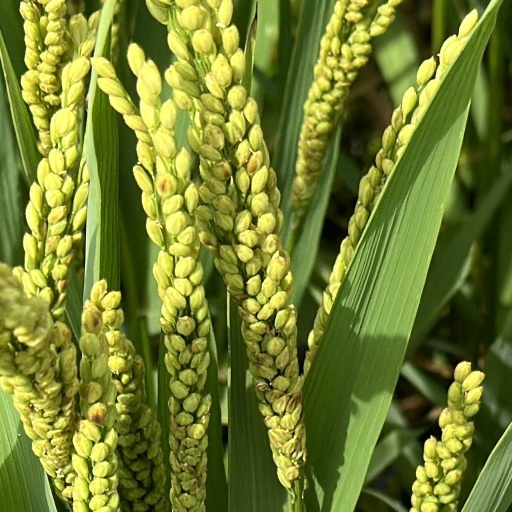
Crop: rice